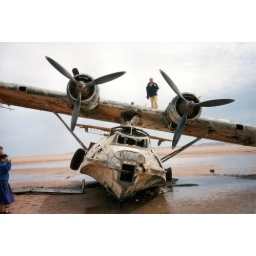
Catalina PBY flying boat N5593V abandoned in Saudi Arabia in 1960